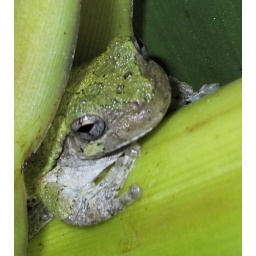
Small Green tree frog in banana tree